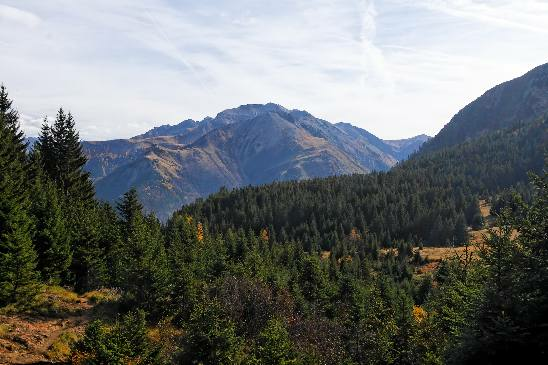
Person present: No